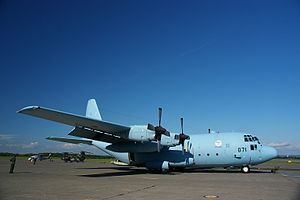
Lockheed Martin C-130 Hercules / Operatører
Japansk C-130H
"Lockheed C-130 Hercules er et amerikansk firemotors turboprop militært transportfly designet og oprindeligt bygget af Lockheed. Flyet er i stand til at benytte uforberedte landingsbaner for start og landing, og var oprindeligt designet til troppetransport, evakuering af tilskadekomne, og almindelig godstransport. Det alsidigt anvendelige flystel er blevet benyttet i et stort antal andre roller, Blandt andet som ""gunship"", til at aflevere faldskærmstropper, til search and rescue, til at understøtte videnskabelig forskning, udføre vejrrekognoscering, som tankfly til lufttankning og luftbrandslukning, og til farvandsovervågning. Det er i øjeblikket det primære taktiske transportfly for et stort antal militære styrker verden over; flyet er i tjeneste i over 60 lande. Der findes mere end 40 varianter af Hercules, heriblandt en civil version som bliver markedsført som Lockheed L-100.